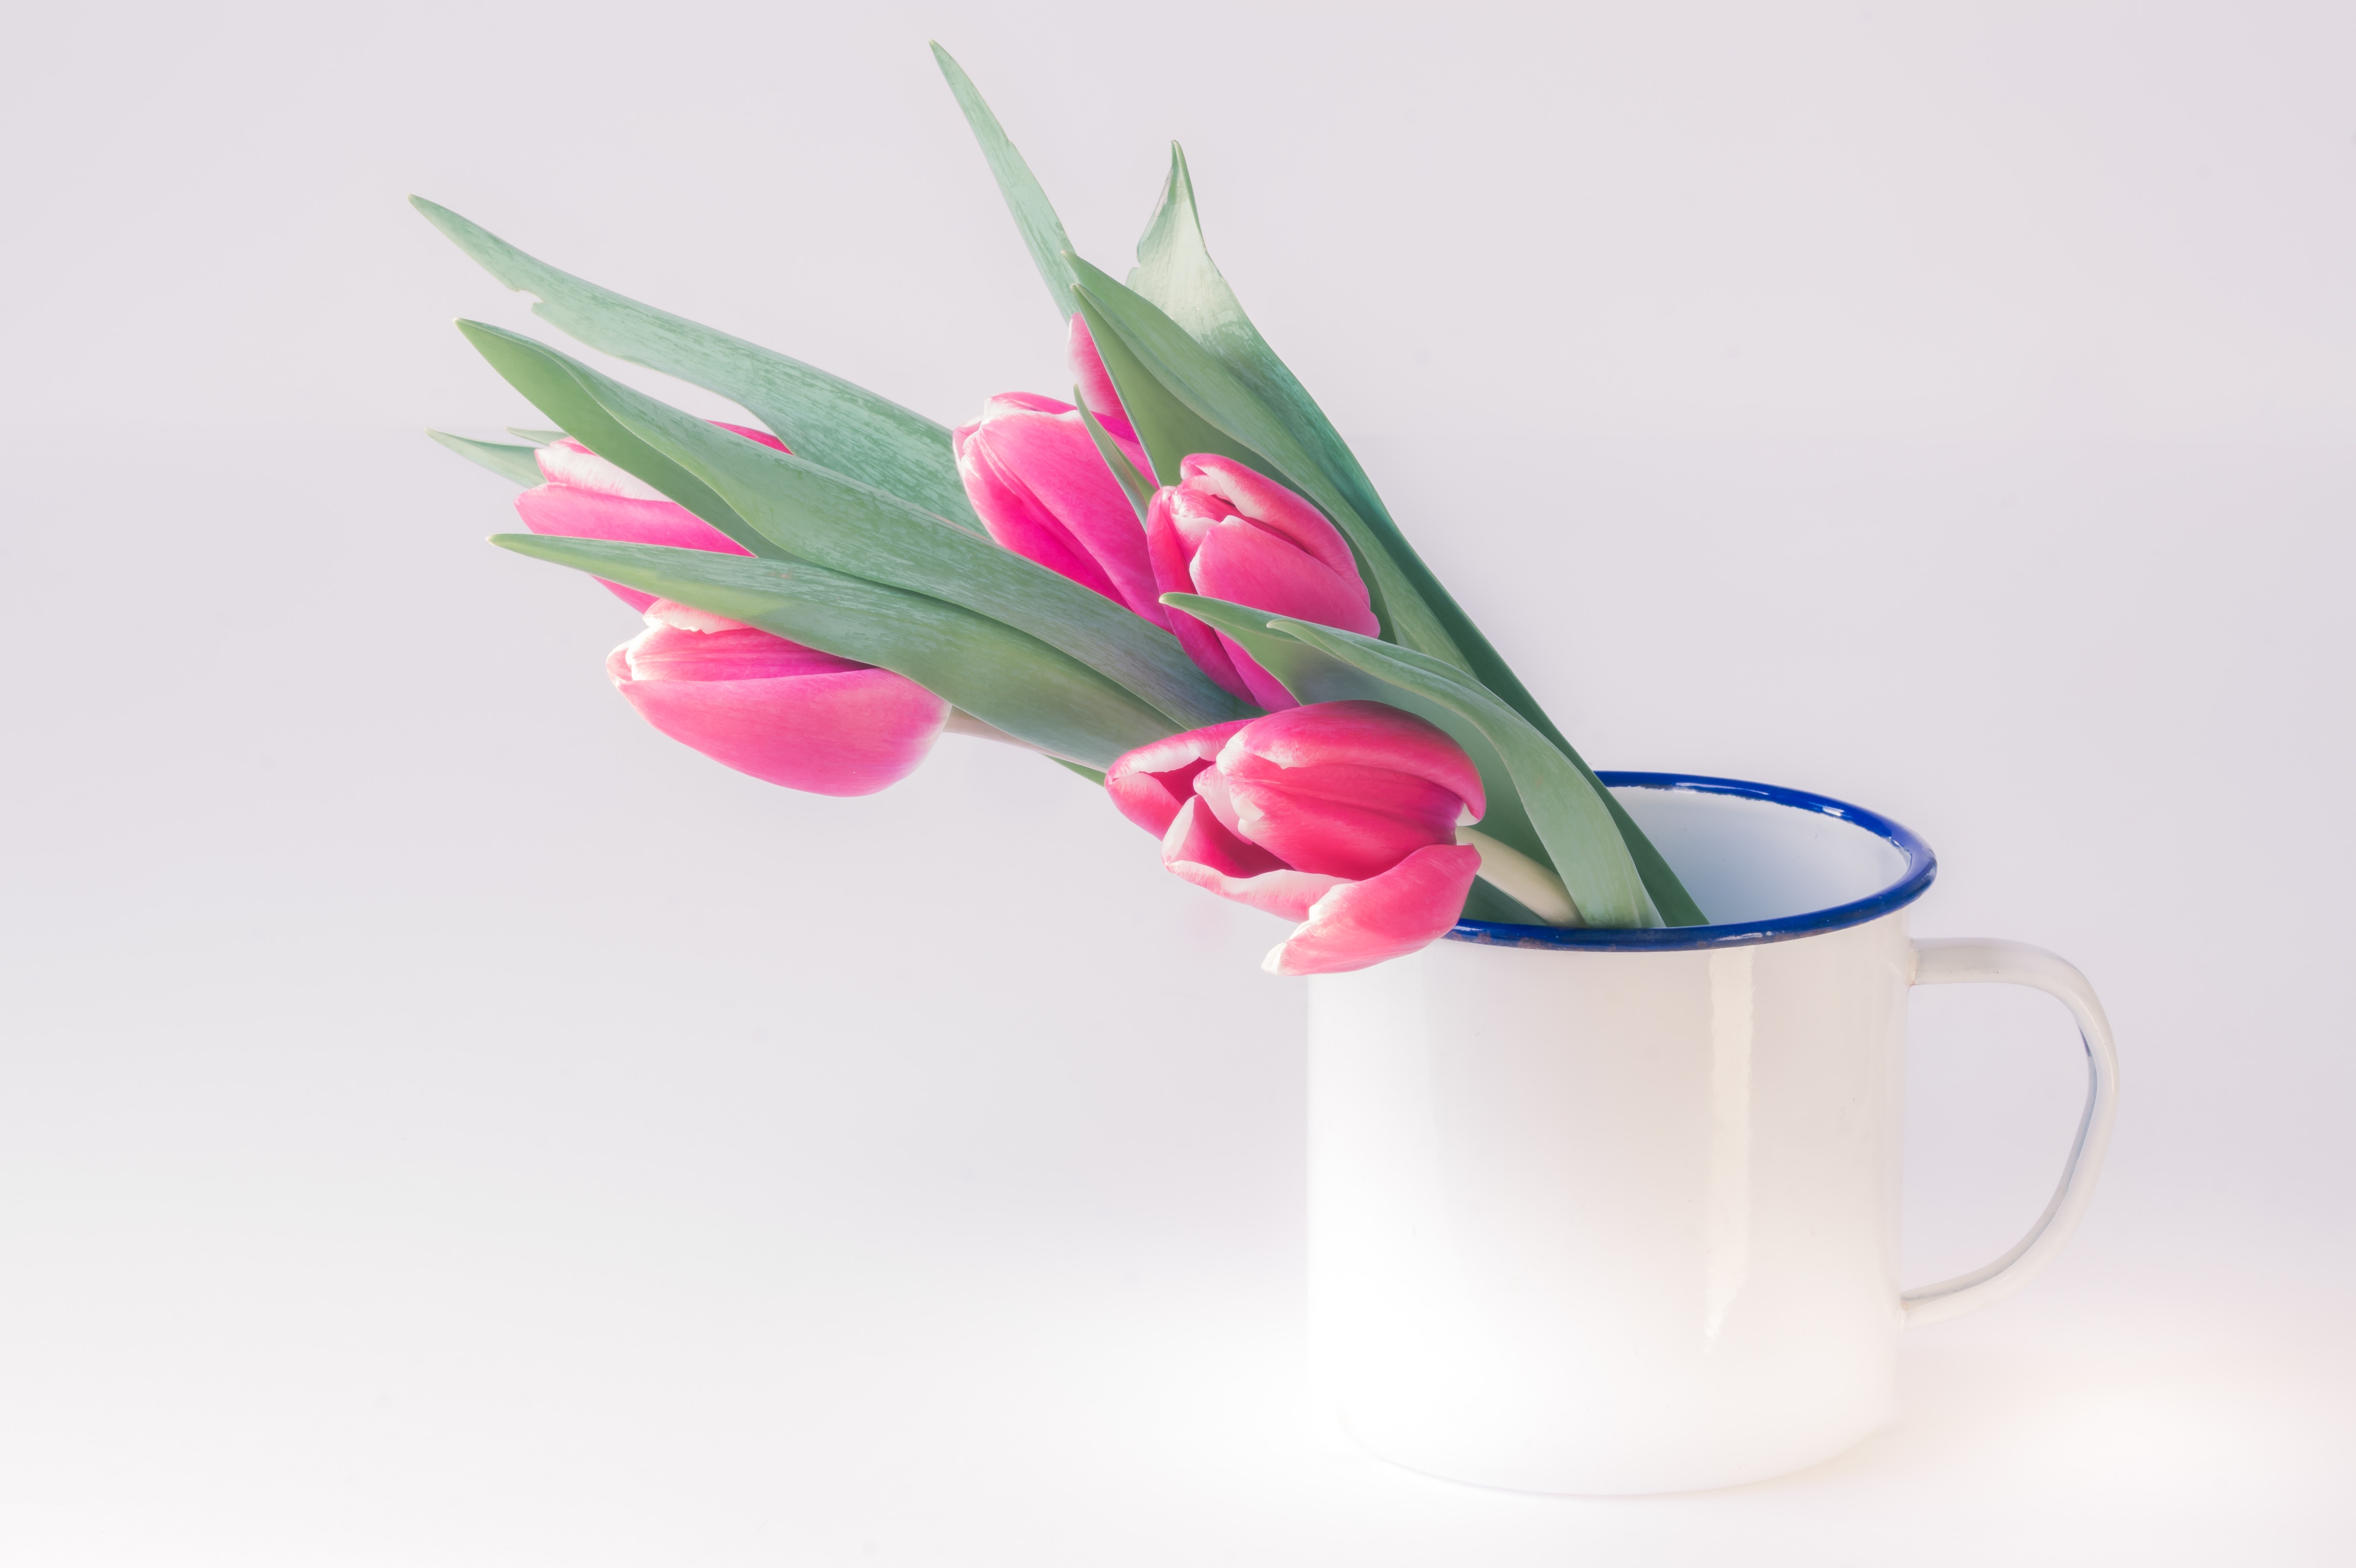
flower, pink, tulip, plant, cut flowers, still life photography, vase, flowering plant, anthurium, petal, lily family, artificial flower, plant stem